Ferre Spruyt

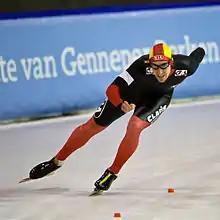
Ferre Spruyt in 2012

Ferre Spruyt (born 9 April 1986, in Leuven, Belgium) is a Belgian speed skater (inline skating & ice), and multiple European and World Champion. Together with Bart Swings and Maarten Swings, he forms "Team Stressless", the first Belgian professional top speed skating (inline and on ice) team.